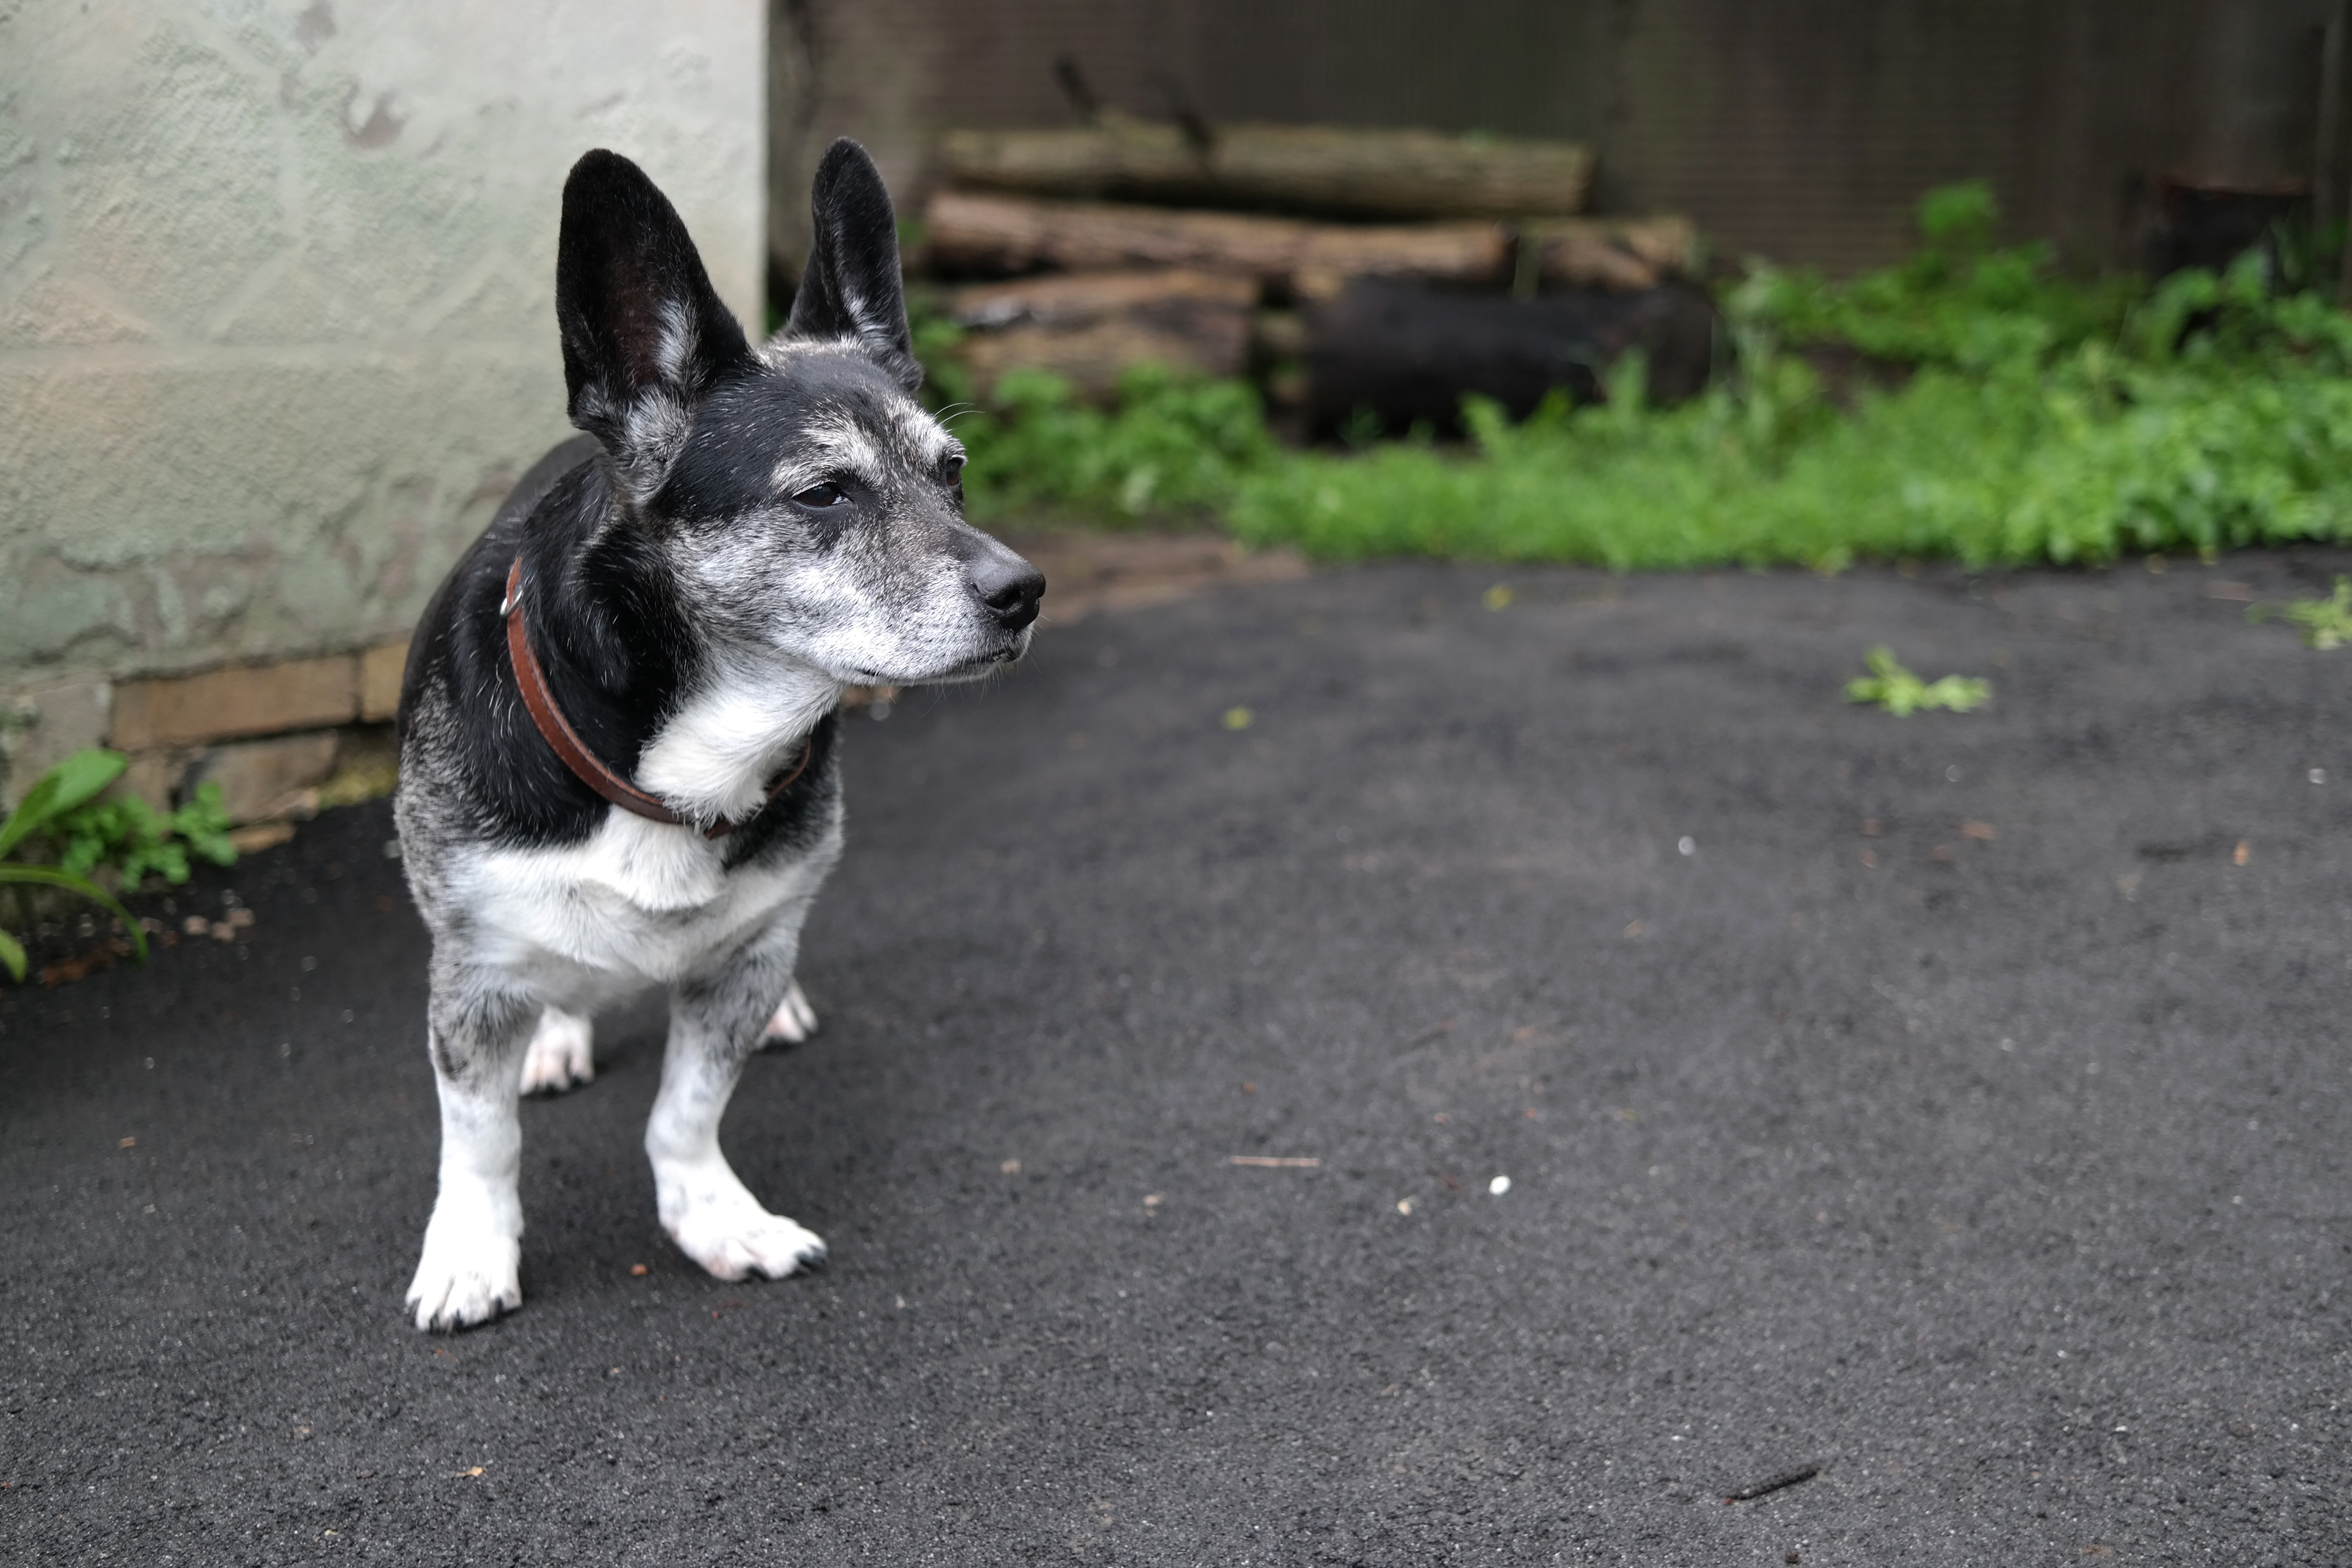
dog, mammal, vertebrate, dog breed, dog like mammal, dog breed group